Lawrence, Kansas

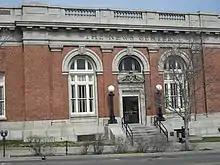
"Lawrence Journal-World" newspaper offices, before they moved in May 2019. The building previously was used for the Lawrence post office.

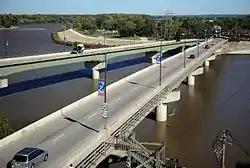
The U.S. 40 and 59 Bridges carry traffic over the Kansas River

The University of Kansas is the largest public university in the state with total enrollment of just more than 30,000 students (including approximately 3,000 students at the KU Medical Center in Kansas City, KS). A Big 12 school, the University of Kansas has more than 170 fields of study and the nationally known Kansas Jayhawks athletics programs. Haskell Indian Nations University offers free tuition to members of registered Native American tribes. However, students are required to pay semester fees similar to many other colleges in the United States. It has an average enrollment of more than 1,000 (with students hailing from all 50 U.S. states and from over 150 tribes). Haskell University is also the home of the American Indian Athletic Hall of Fame and the Haskell Cultural Center. Several private Christian colleges and schools are in Lawrence as well, such as Heritage Baptist College.